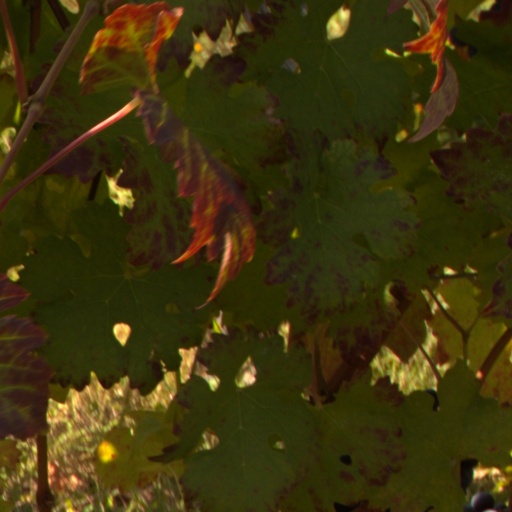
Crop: grape